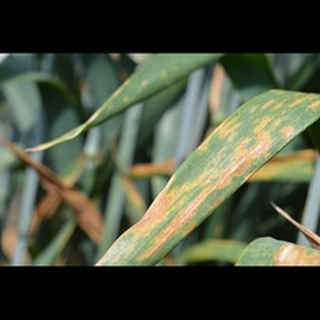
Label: wheat_septoria